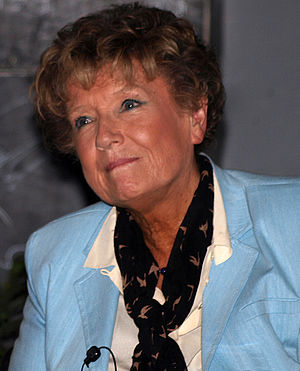
Dacia Maraini
Dacia Maraini i 2012
Dacia Maraini er en italiensk forfatter.